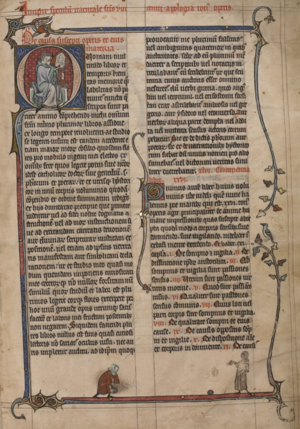
Vincent de Beauvais, Speculum naturale, lib. 22, f.001, manuscrit de l'abbaye de Bonne-Espérance (Belgique).
L'abbaye de Bonne-Espérance est située à Vellereille-les-Brayeux, aujourd'hui dans la commune d'Estinnes, à 4 km au sud-ouest de Binche, en Belgique.